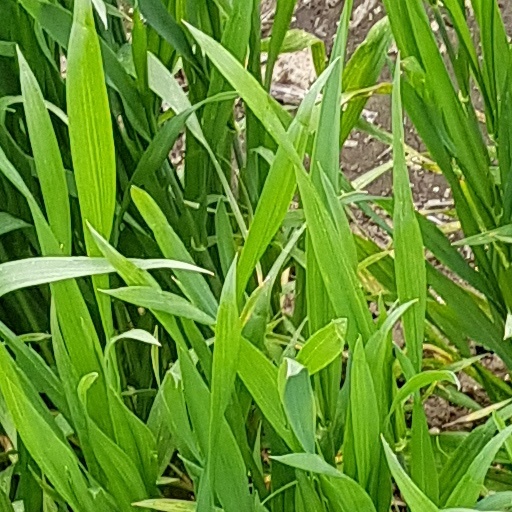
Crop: wheat